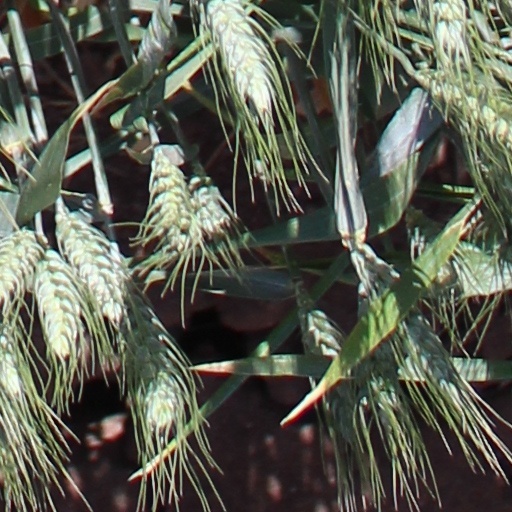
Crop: wheat